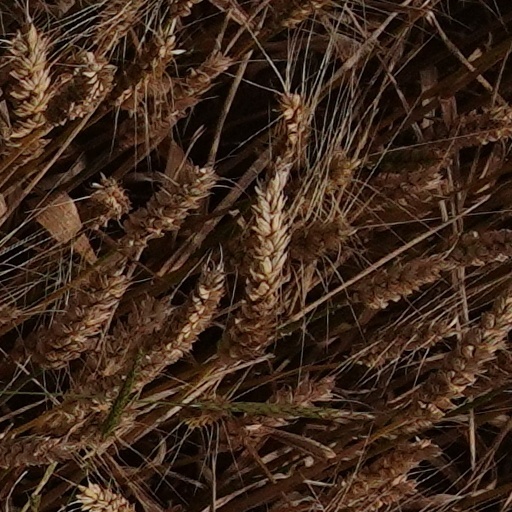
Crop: wheat